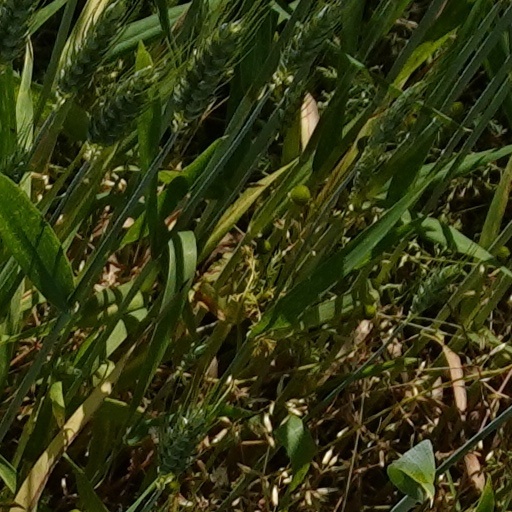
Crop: wheat